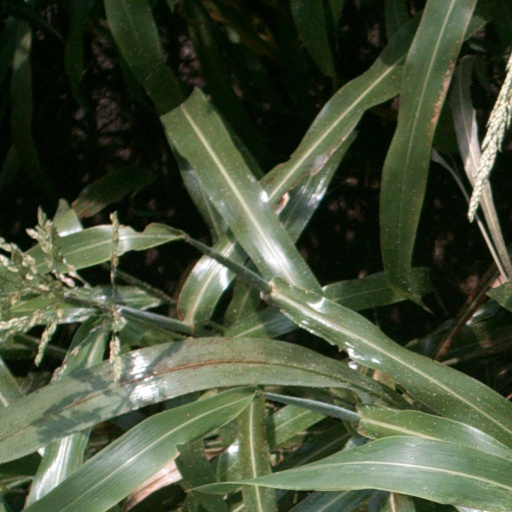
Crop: sorghum